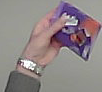
Product: milka_chocolate